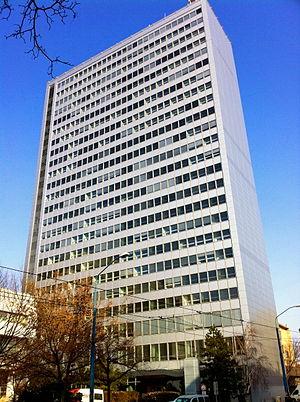
L’Université technique slovaque de Bratislava est un établissement d'enseignement supérieur technique et de recherche slovaque.